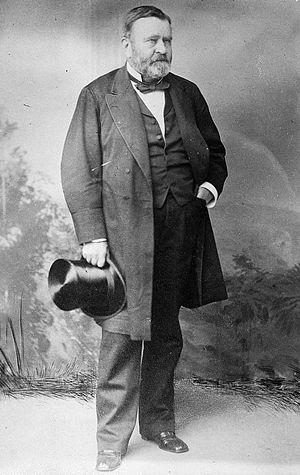
Ulysses S. Grant, né Hiram Ulysses Grant le 27 avril 1822 à Point Pleasant et mort le 23 juillet 1885 à Wilton, est un homme d'État américain, 18ᵉ président des États-Unis. Après une brillante carrière militaire au cours de laquelle il commanda les armées nordistes durant la guerre de Sécession, il fut élu président en 1868. Sa présidence fut marquée par ses tentatives visant à intégrer davantage les anciens États confédérés dans l'Union, à éliminer les vestiges du nationalisme sudiste et à protéger les droits des Afro-Américains. La fin de son mandat fut néanmoins ternie par les dissensions du Parti républicain, la panique bancaire de 1873 et la corruption de son administration.